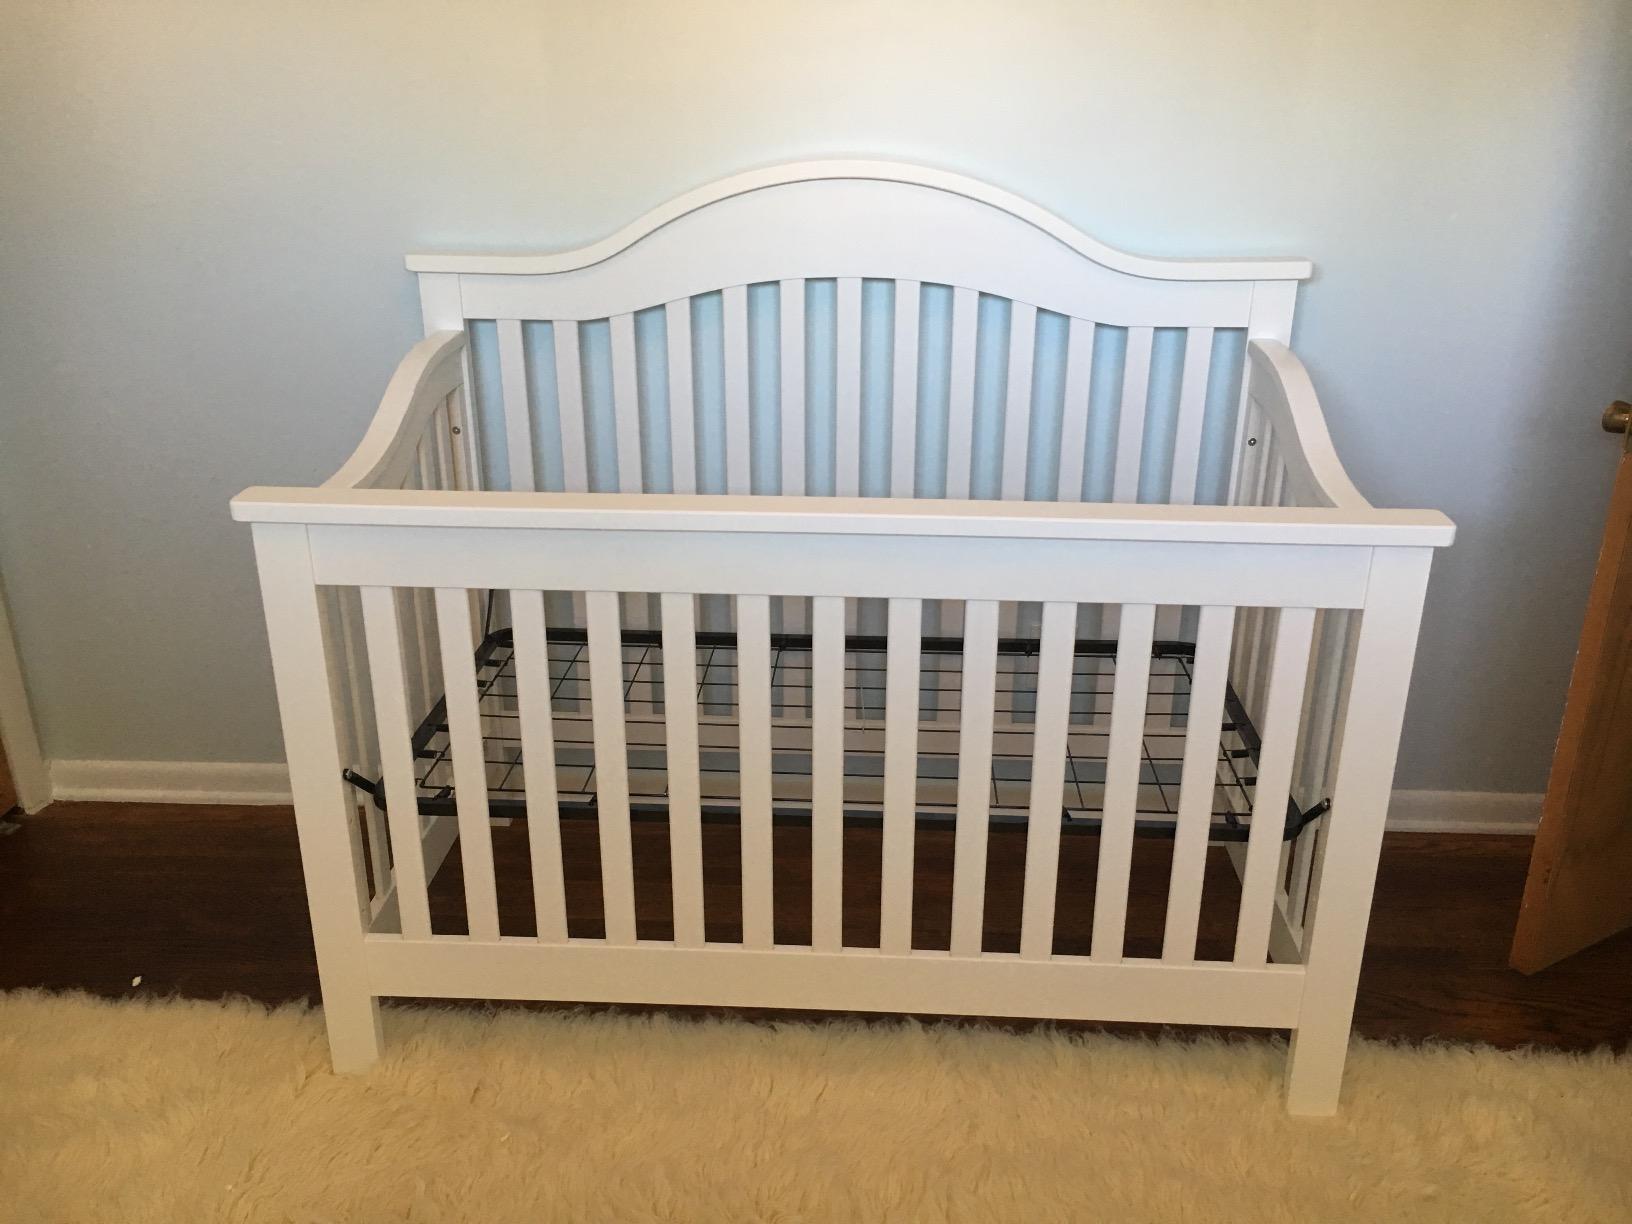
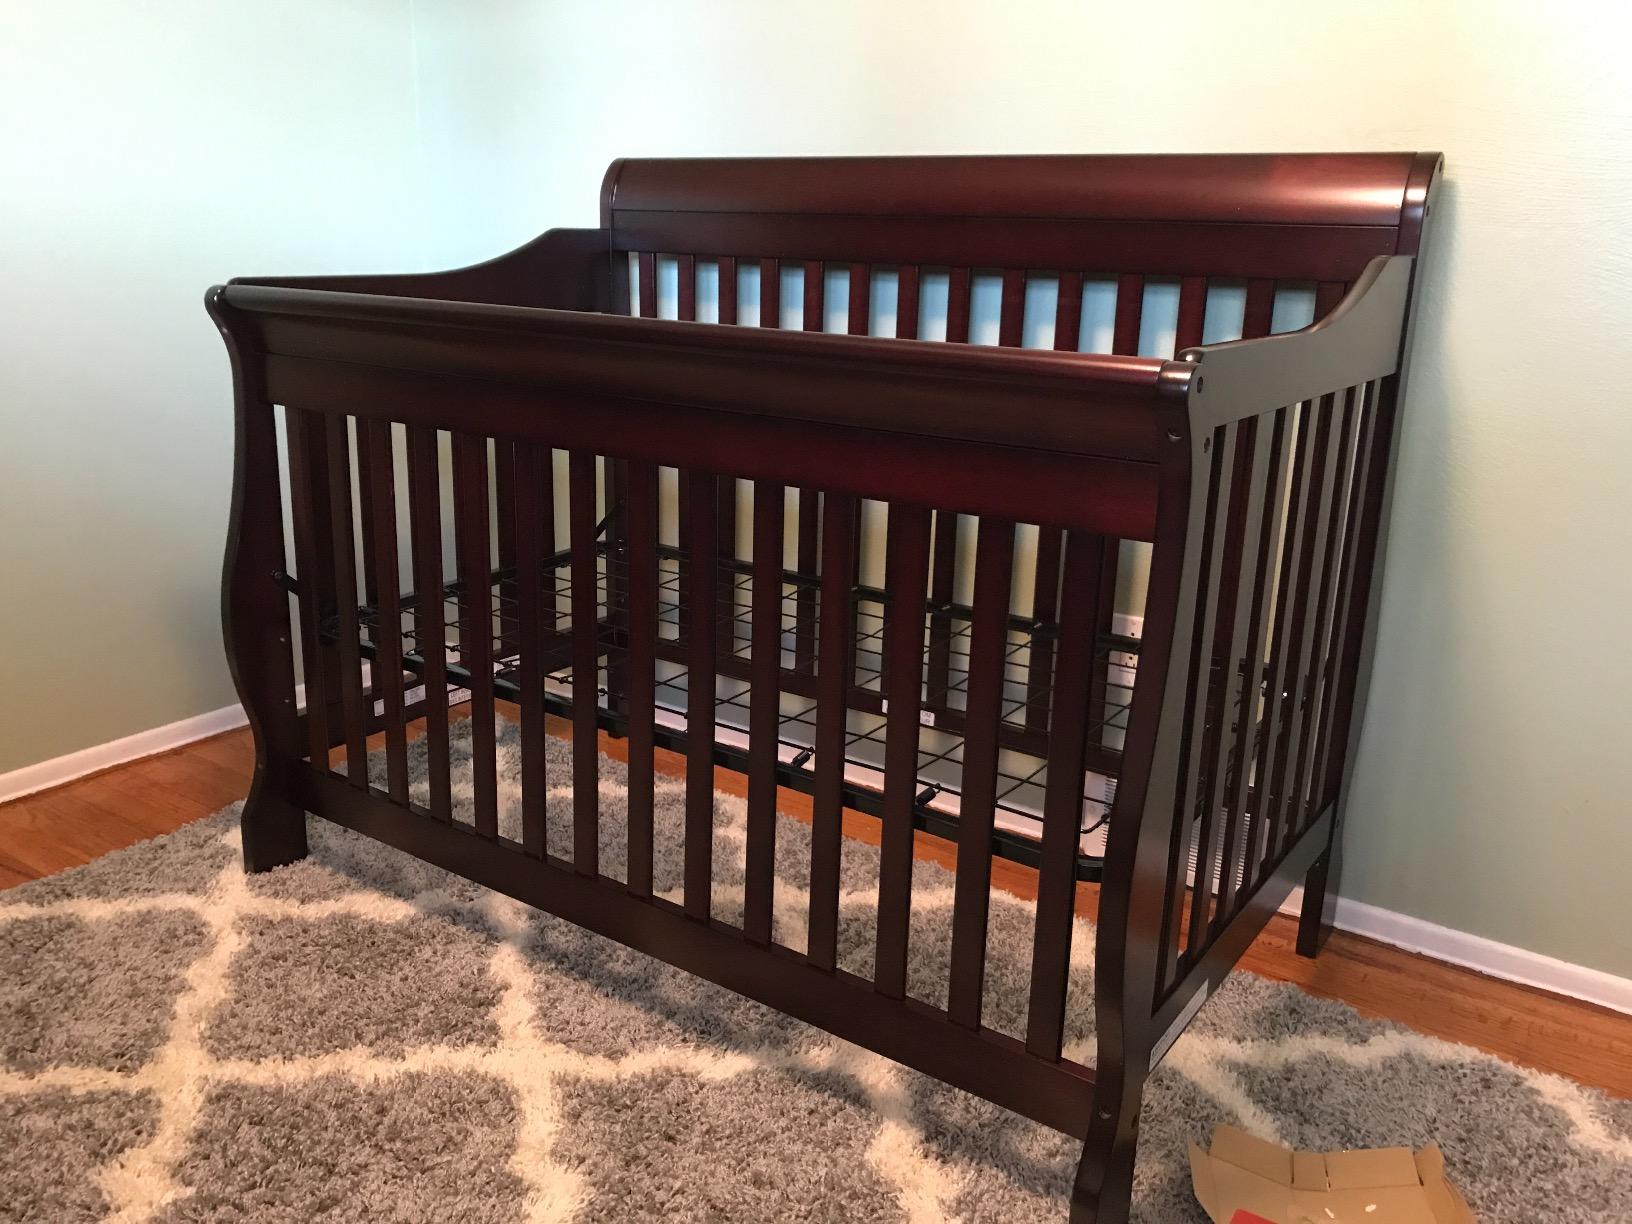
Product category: products_crib
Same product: no